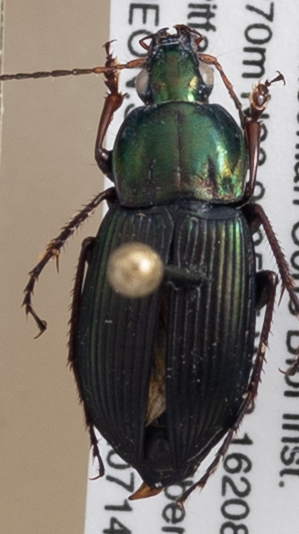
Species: Poecilus lucublandus
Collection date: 2022-07-14 04:00:00
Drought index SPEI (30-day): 0.54
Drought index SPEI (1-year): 0.63
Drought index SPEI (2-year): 0.71